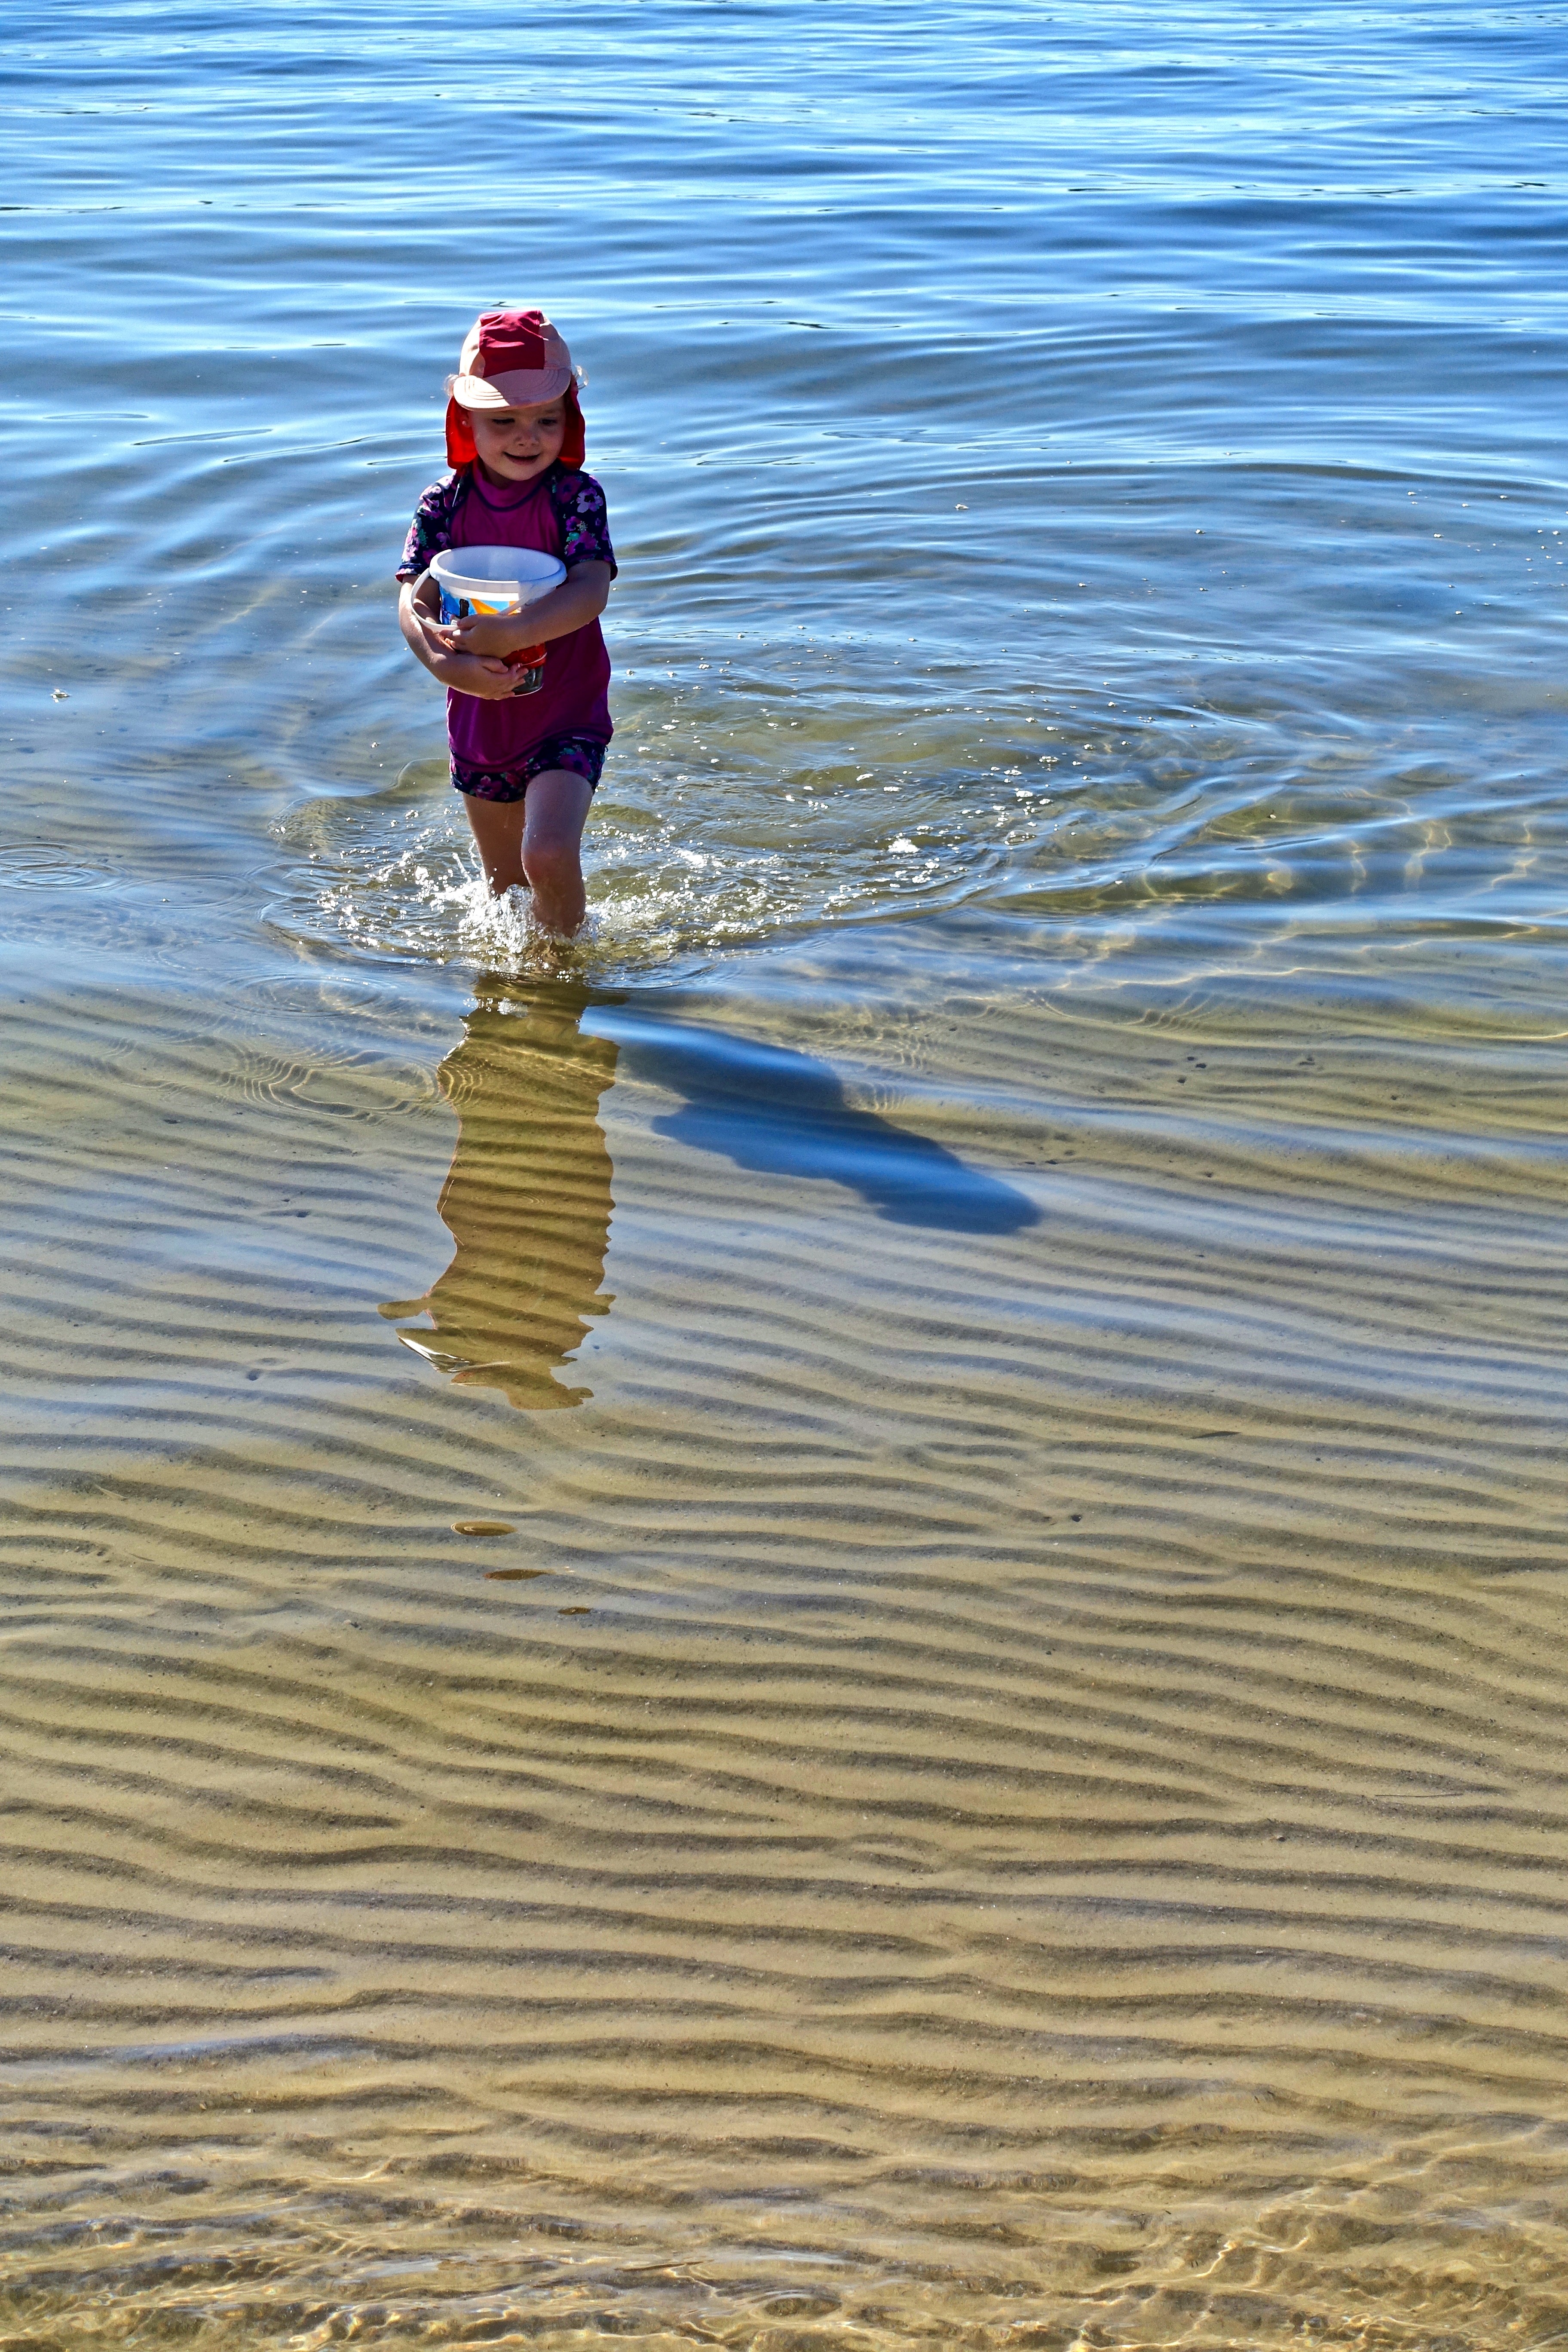
beach, sea, coast, water, sand, ocean, sky, girl, shore, wave, tide, summer, vacation, recreation, reflection, child, playing, leisure, childhood, body of water, cool image, fun, cool photo, happy kid, beach fun, coastal and oceanic landforms